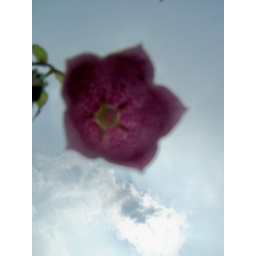
flower in the sky